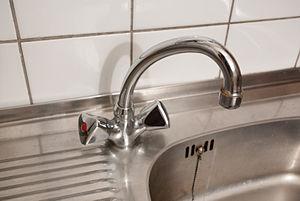
Un robinet est, en plomberie et en robinetterie, un appareil métallique permettant le contrôle et/ou l’arrêt d’un fluide.